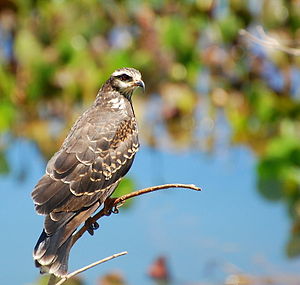
Snegleglente
En adult hun
Snegleglente er en middelstor rovfugl i høgefamilien. Den findes fra Florida i USA til det sydlige Sydamerika og hører til blandt de mest specialiserede rovfugle, da den næsten udelukkende lever af snegle fra ferskvand.